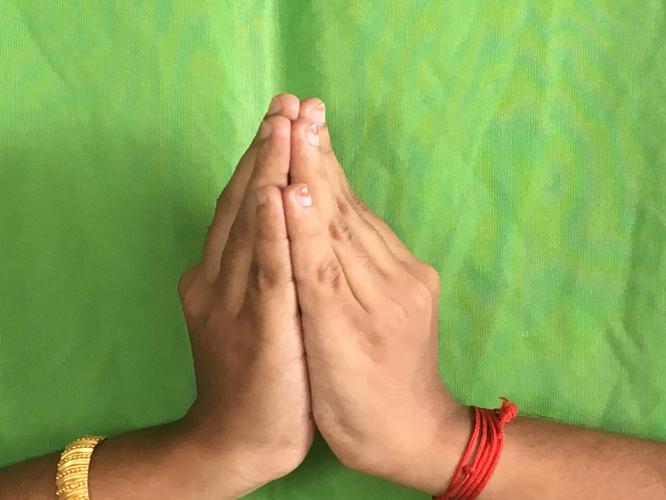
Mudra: Kapotham
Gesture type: double_hand